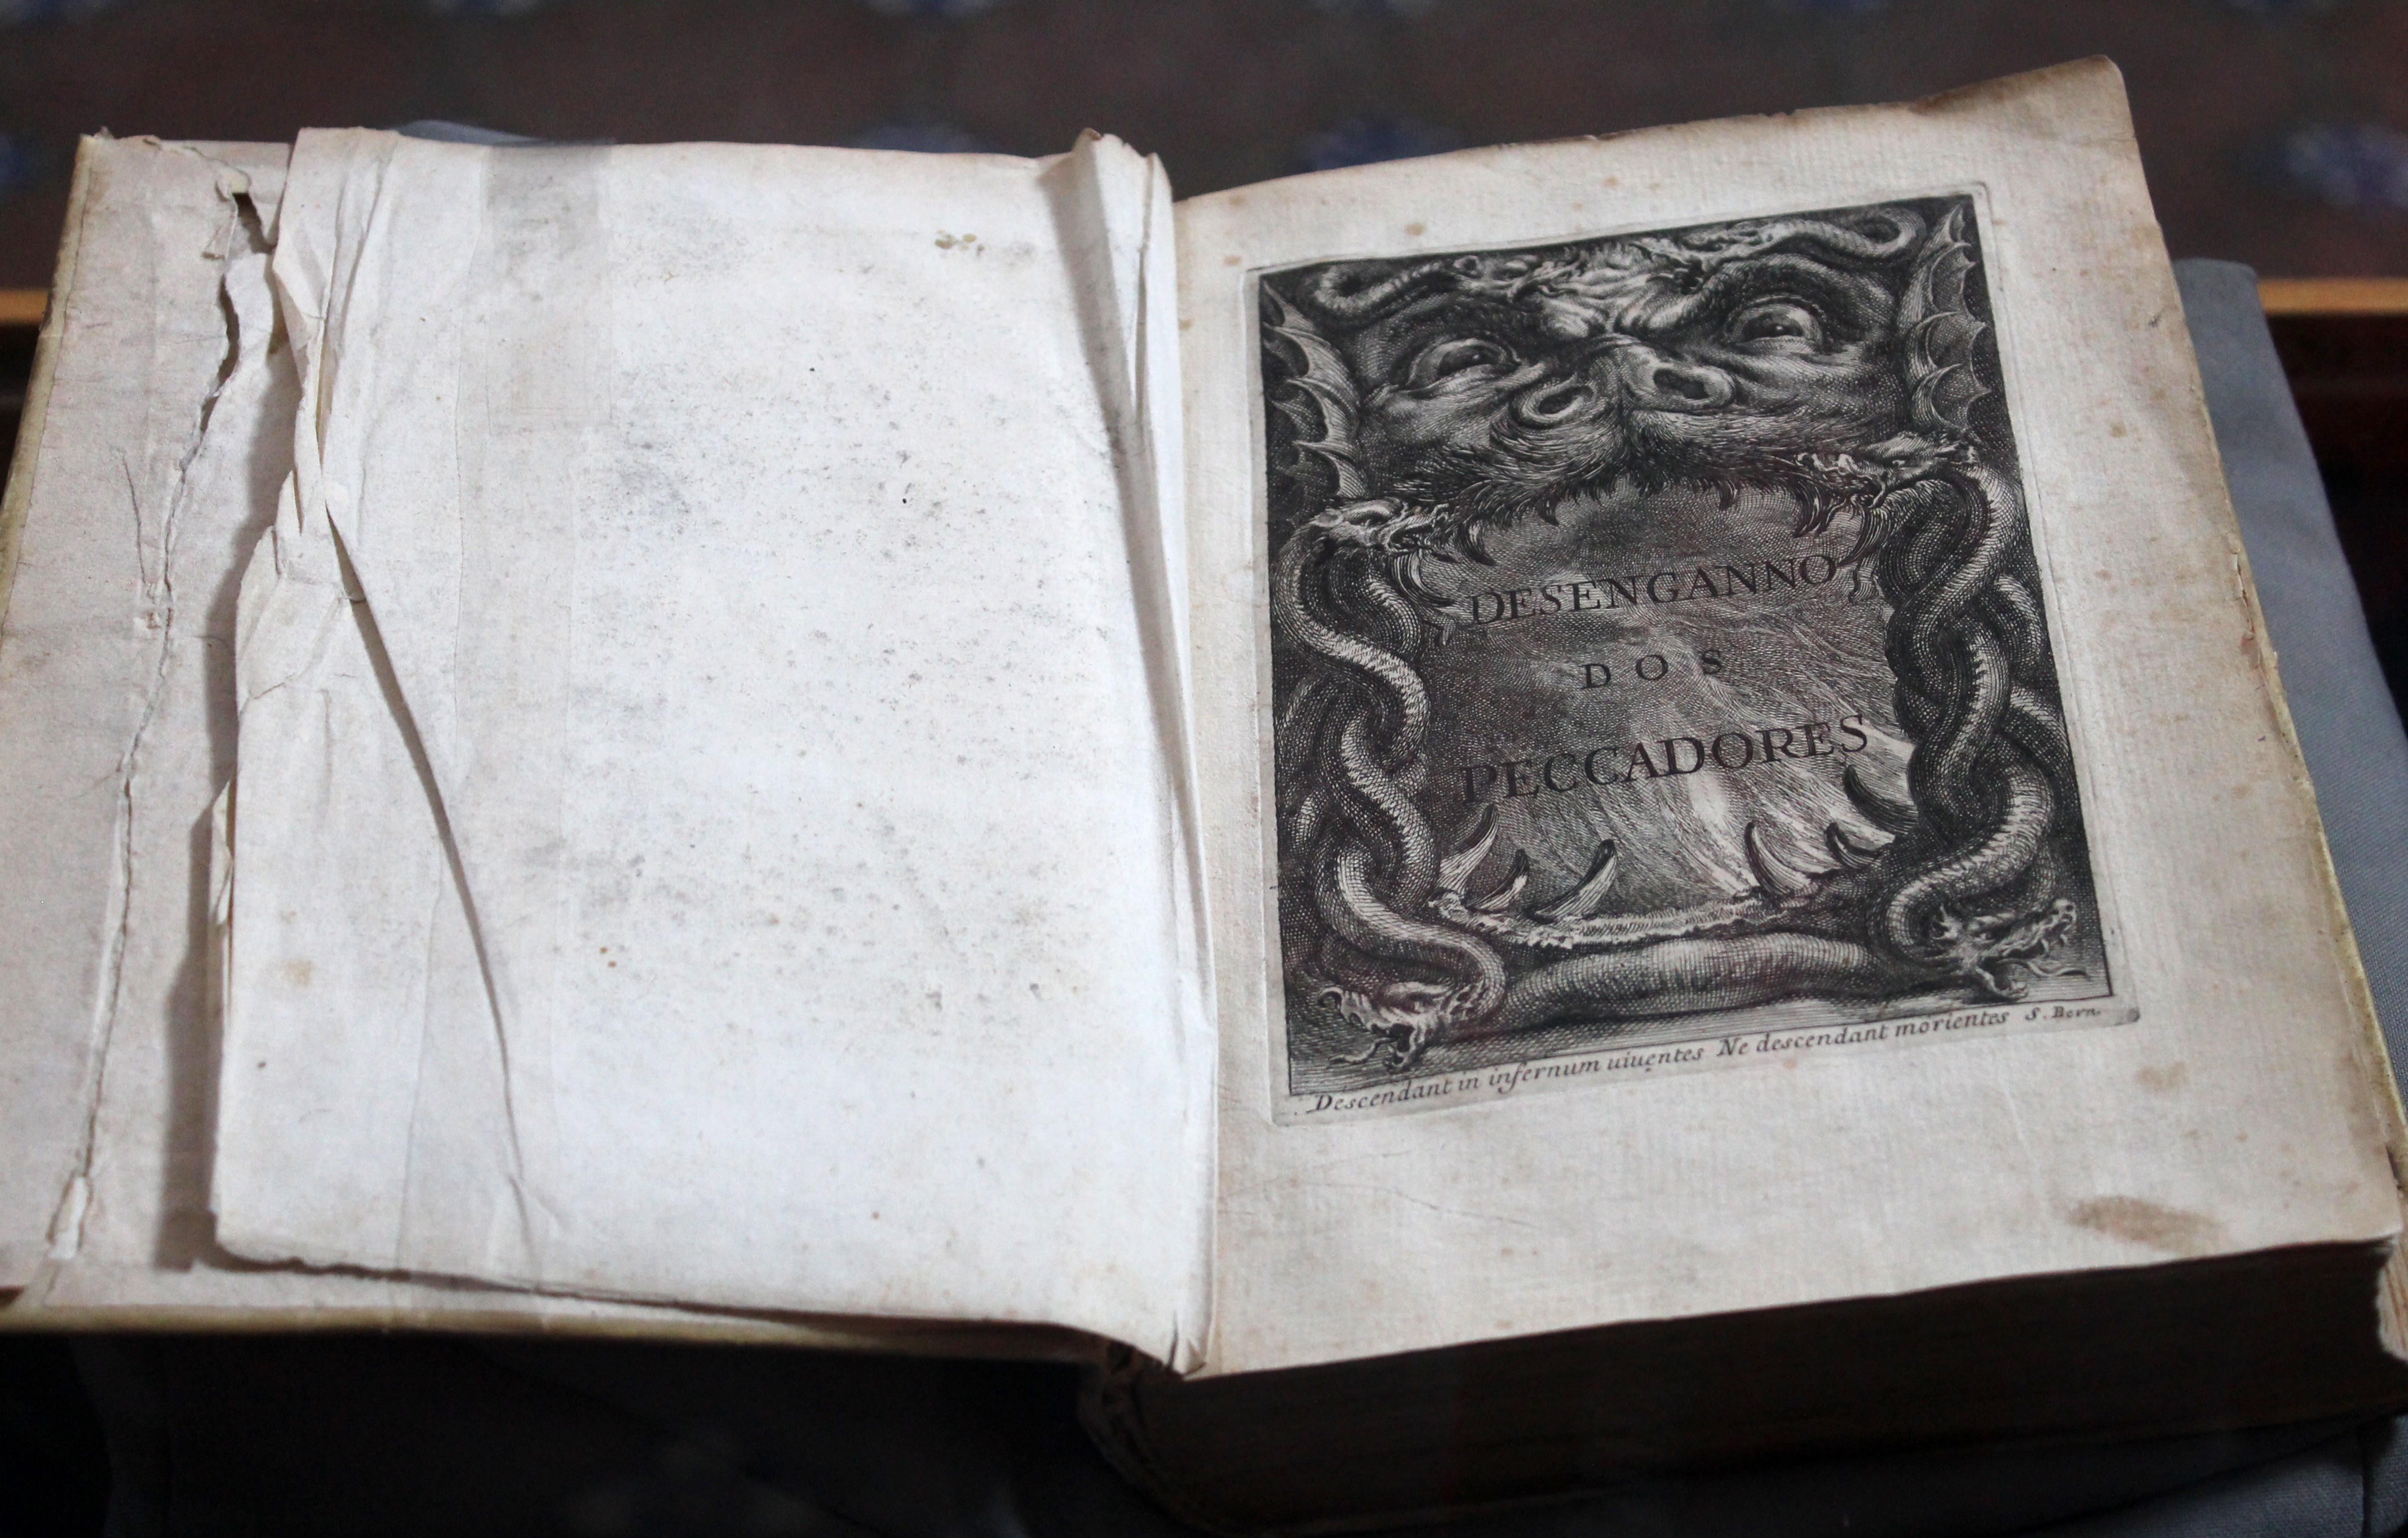
wood, material, art, sketch, drawing, carving